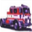
Label: truck